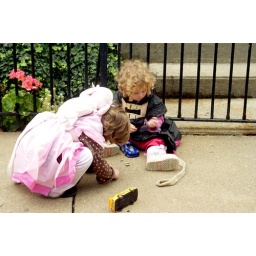
Surrounded by a city wide Pumpkin Festival, these two girls sat down on the sidewalk to play with stones.